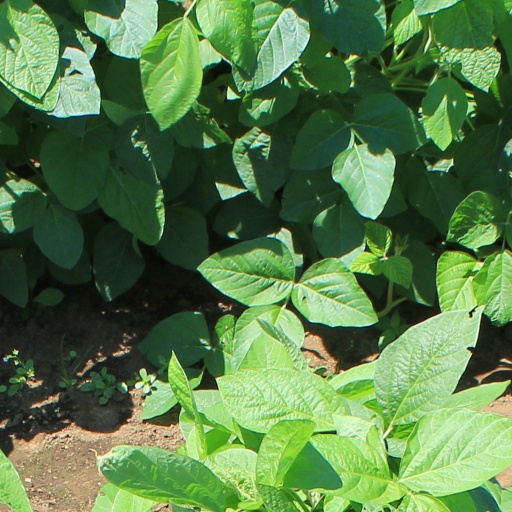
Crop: soybean